Hulk: Where Monsters Dwell

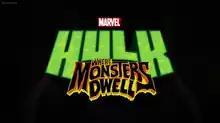

Hulk: Where Monsters Dwell is a 2016 American direct-to-streaming animated superhero film featuring the superhero character Hulk. The movie takes its name from a 1970s Marvel comic book title. The film is set within the same continuity as "Avengers Assemble" and "Ultimate Spider-Man". It is the second film in the Marvel Animated Universe after "".